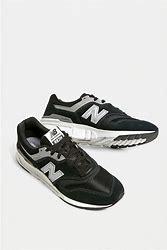
Brand: New
Model: Balance New Balance 997